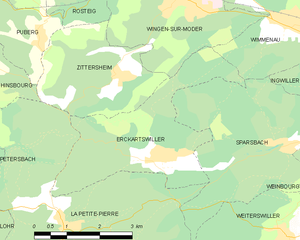
Carte des communes françaises